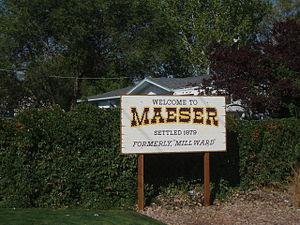
Maeser est une census-designated place située dans le comté de Uintah, dans l’État de l’Utah, aux États-Unis. Sa population s’élevait à 3 601 habitants lors du recensement de 2010.